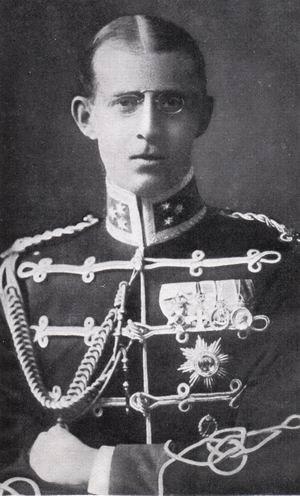
André de Grèce, prince de Grèce et de Danemark, est né le 2 février 1882 à Athènes, en Grèce, et mort le 3 décembre 1944 à Monte-Carlo, à Monaco. Fils du roi Georges Iᵉʳ de Grèce et beau-père de la reine Élisabeth II du Royaume-Uni, c’est un militaire hellène, surtout connu pour son rôle controversé durant la guerre gréco-turque de 1919-1922.